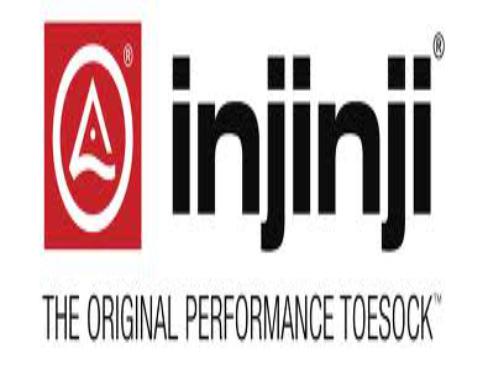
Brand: Injinji
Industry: Clothes